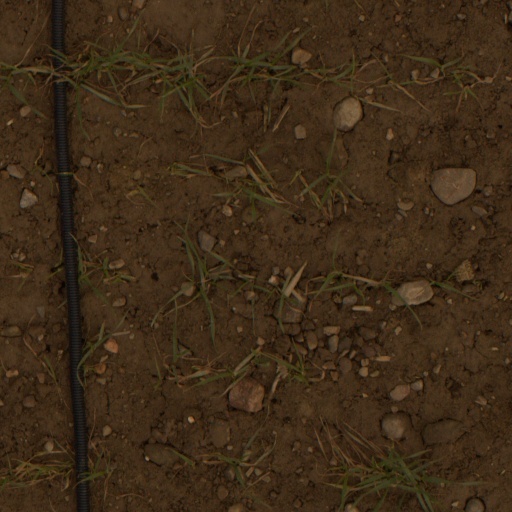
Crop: wheat